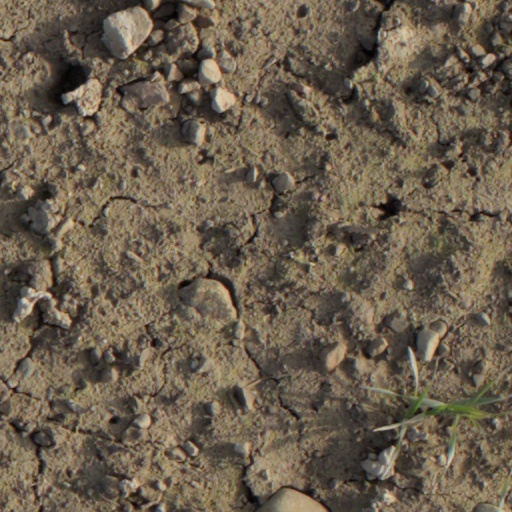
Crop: wheat